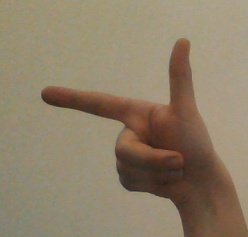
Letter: yaa